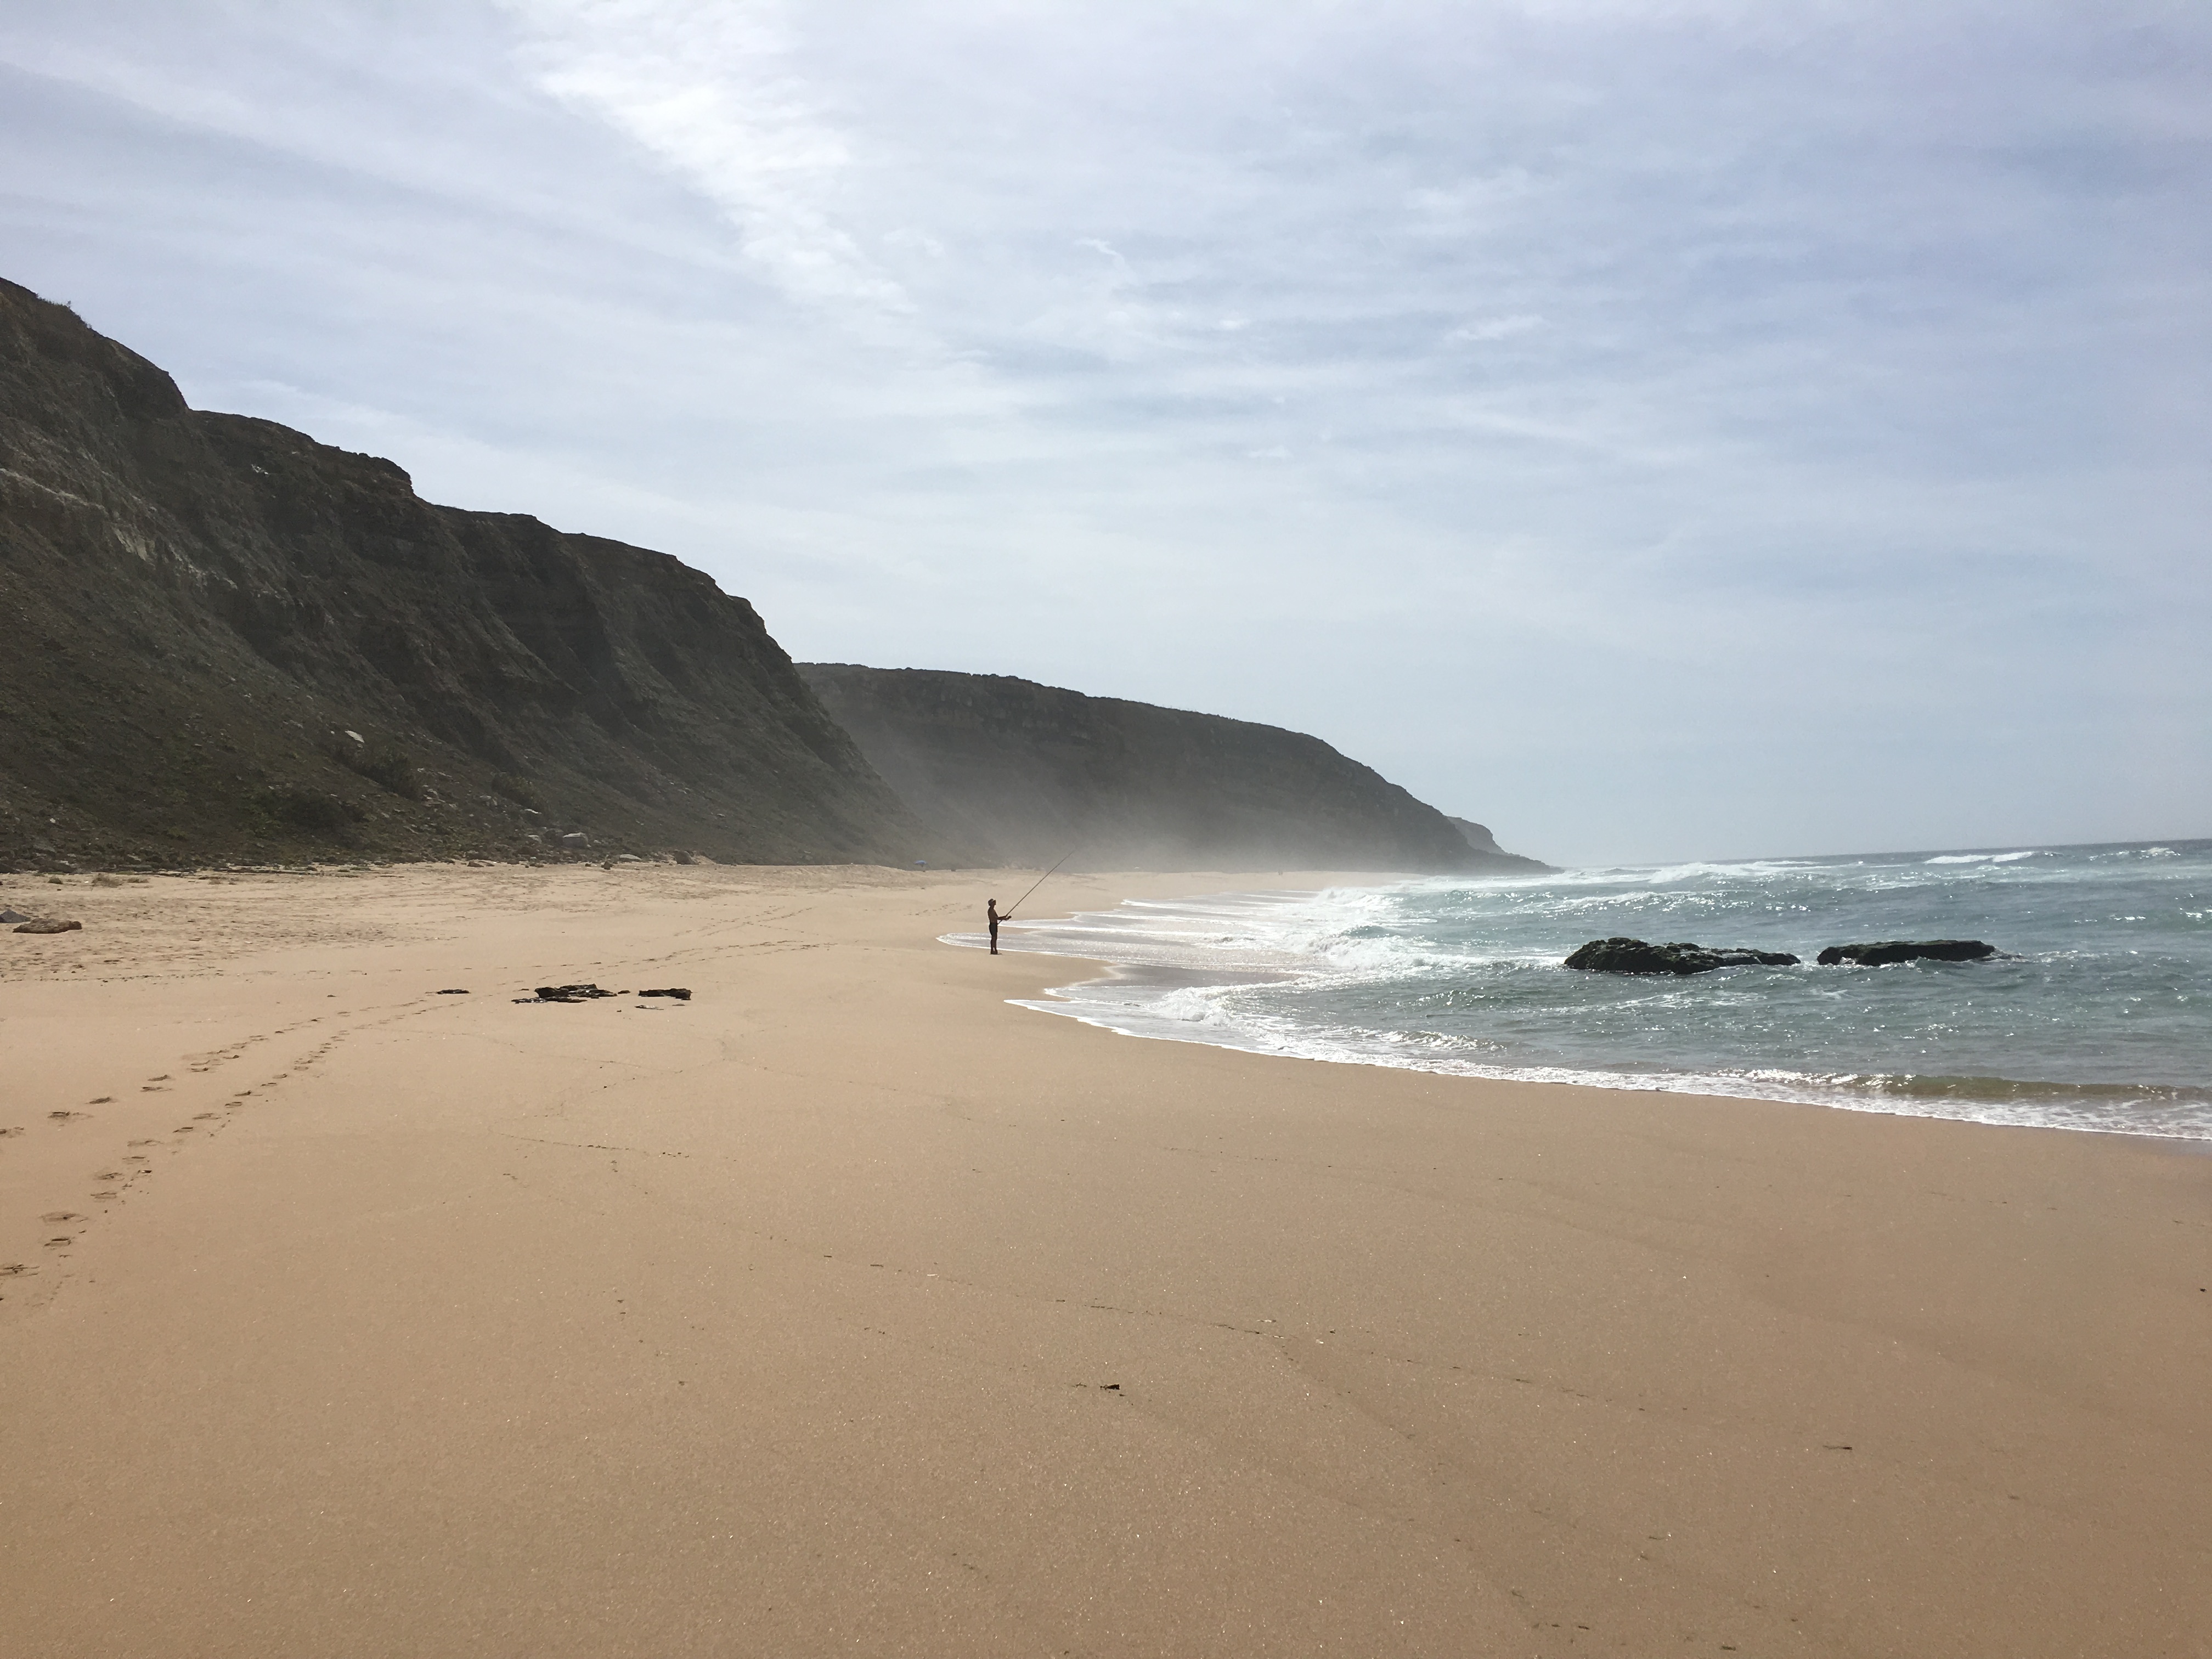
beach, sea, coast, sand, ocean, shore, wave, cliff, bay, terrain, material, body of water, cape, wind wave